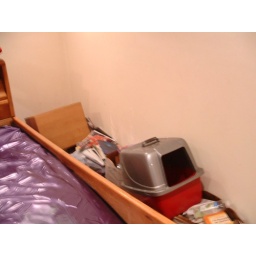
The cat box from the laundry room had floated over to the bed.